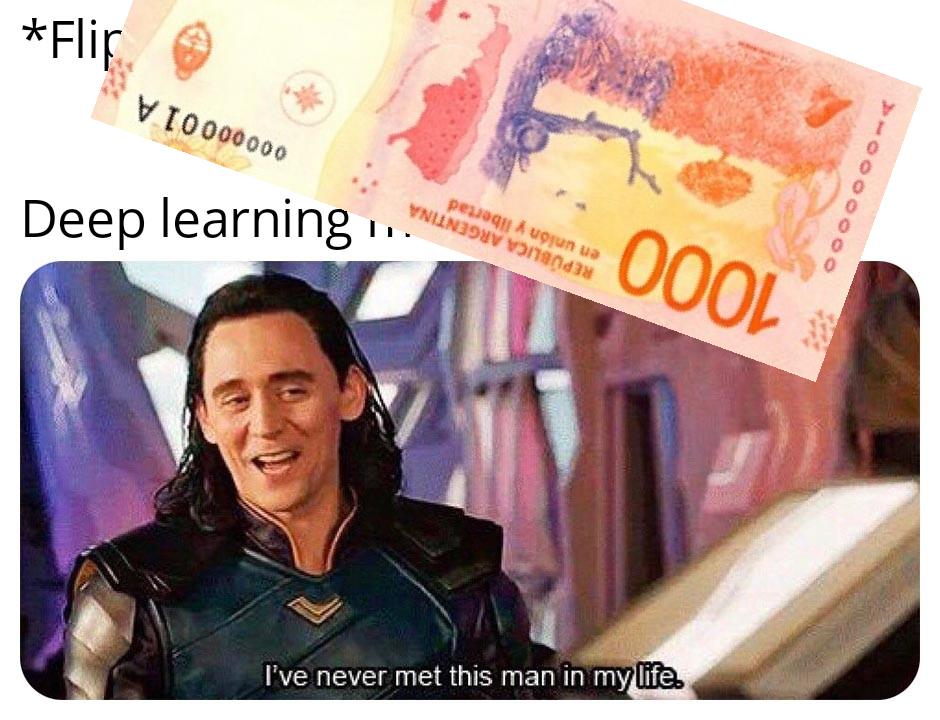
Denominación: 1000